Pearl S. Buck

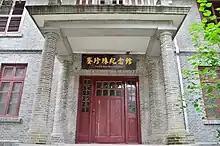
Pearl S. Buck's former residence at Nanjing University

Buck established the Pearl S. Buck Foundation (name changed to Pearl S. Buck International in 1999) to "address poverty and discrimination faced by children in Asian countries." In 1964, she opened the Opportunity Center and Orphanage in South Korea, and later offices were opened in Thailand, the Philippines, and Vietnam. When establishing Opportunity House, Buck said, "The purpose ... is to publicize and eliminate injustices and prejudices suffered by children, who, because of their birth, are not permitted to enjoy the educational, social, economic and civil privileges normally accorded to children." In 1960, after a long decline in health that included a series of strokes, Buck's husband Richard Walsh died. She renewed a warm relationship with William Ernest Hocking, who died in 1966. Buck then withdrew from many of her old friends and quarreled with others.